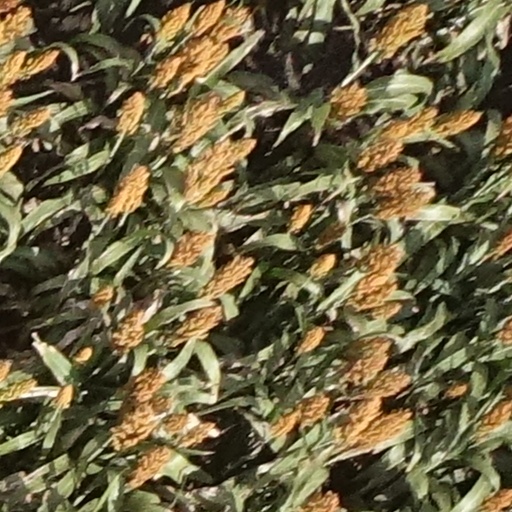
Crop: sorghum